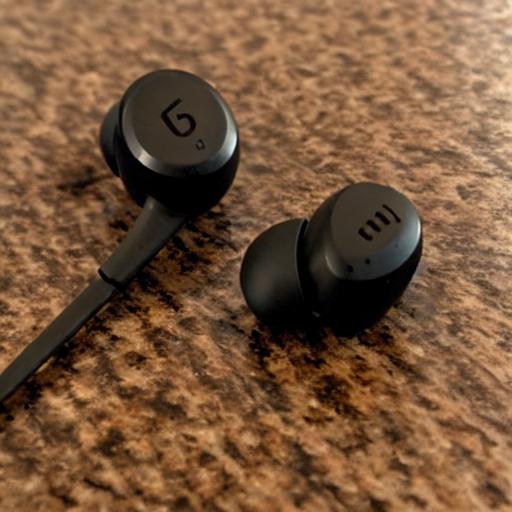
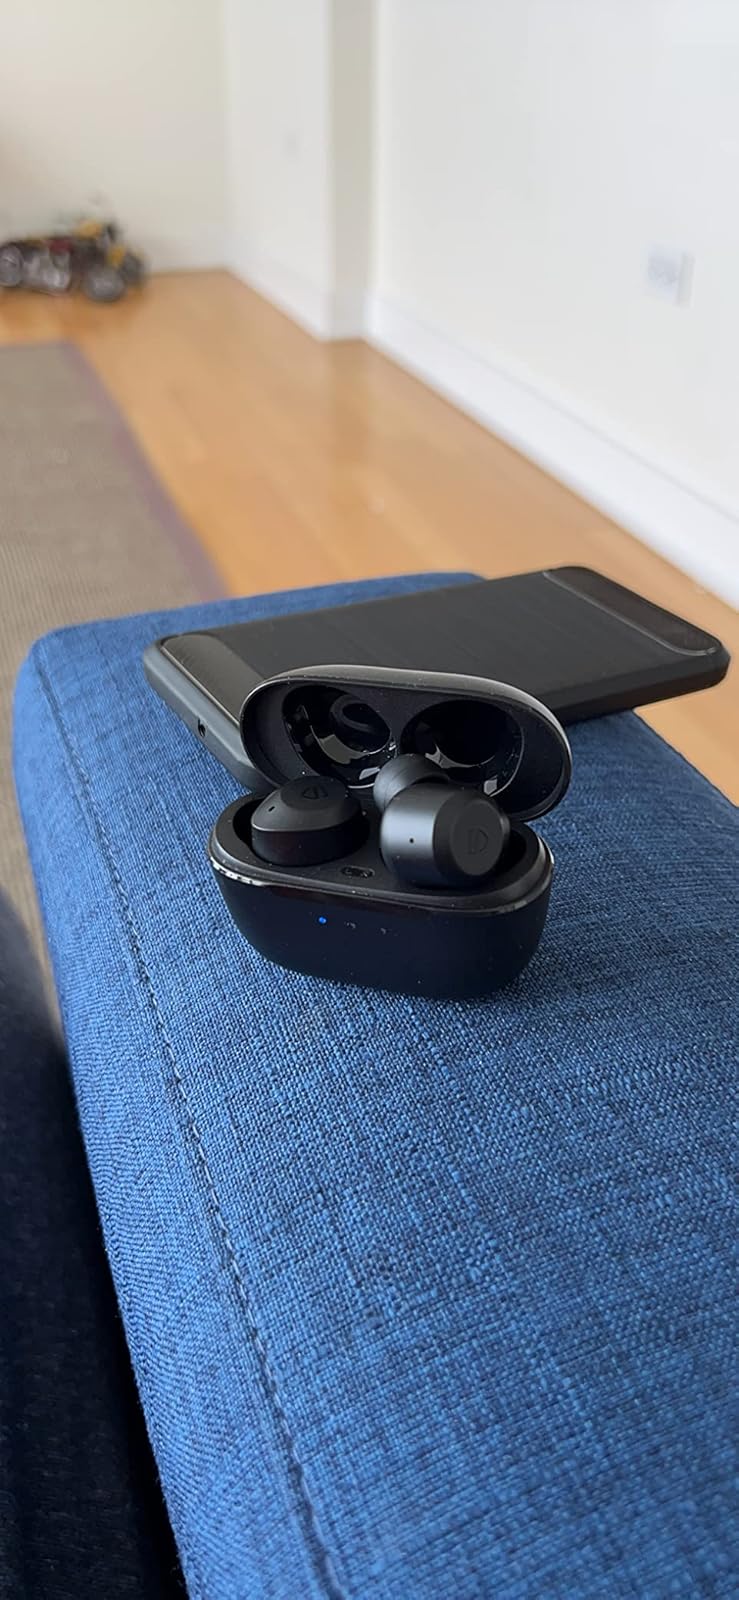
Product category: earbuds
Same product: no